Eurypterus

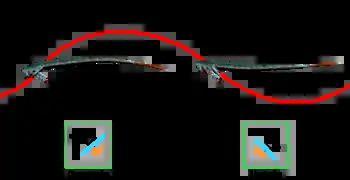
Subaqueous flight in "Eurypterus".

"Eurypterus" belongs to the suborder Eurypterina, eurypterids in which the sixth appendage had developed a broad swimming paddle remarkably similar to that of the modern-day swimming crab. Modeling studies on "Eurypterus" swimming behavior suggest that they utilized a drag-based rowing type of locomotion where appendages moved synchronously in near-horizontal planes. The paddle blades are almost vertically oriented on the backward and down stroke, pushing the animal forward and lifting it up. The blades are then oriented horizontally on the recovery stroke to slash through the water without pushing the animal back. This type of swimming is exhibited by crabs and water beetles.